Grêmio de Esportes Maringá

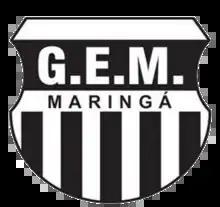

Grêmio de Esportes Maringá is a Brazilian football club from the city of Maringá, in Paraná state.